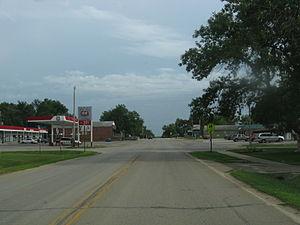
Auburn est une municipalité américaine située dans le comté de Shawnee au Kansas.